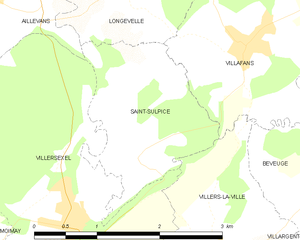
Carte des communes françaises